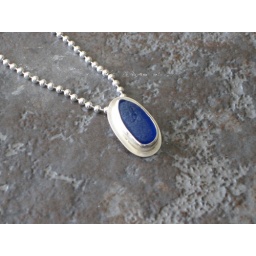
On a sterling silver ball chain. Cobalt blue sea glass in a bezel setting handmade by me.